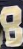
Number: 8